Gardabani

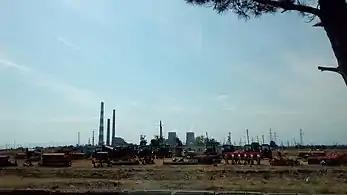
Georgia's thermal power hub

Gardabani is the center of thermal electricity production in Georgia, after the city was selected in the 1960s as the site for the Tbilisi thermal power plant (Tibilisskaja GRES), which was built west of the city. Since then, more plants have been built, and currently the site hosts several gas- and coal-fired power stations that are responsible for almost all thermal electricity production in Georgia. After the 2003 Rose Revolution, efforts were made to expand electricity production for greater energy independence, but also to cope with the energy crisis that plagued the country for years. In 2006 a gas-fired power plant with a capacity of 110 MW opened in Gardabani, the first new power plant since the country's independence.